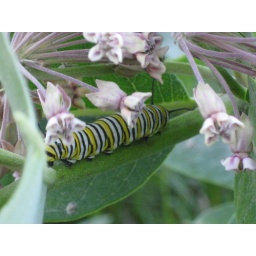
This hungry butterfly caterpillar was greedily munching up this milkweed plant leaves. Meadow in Steep Falls, Maine